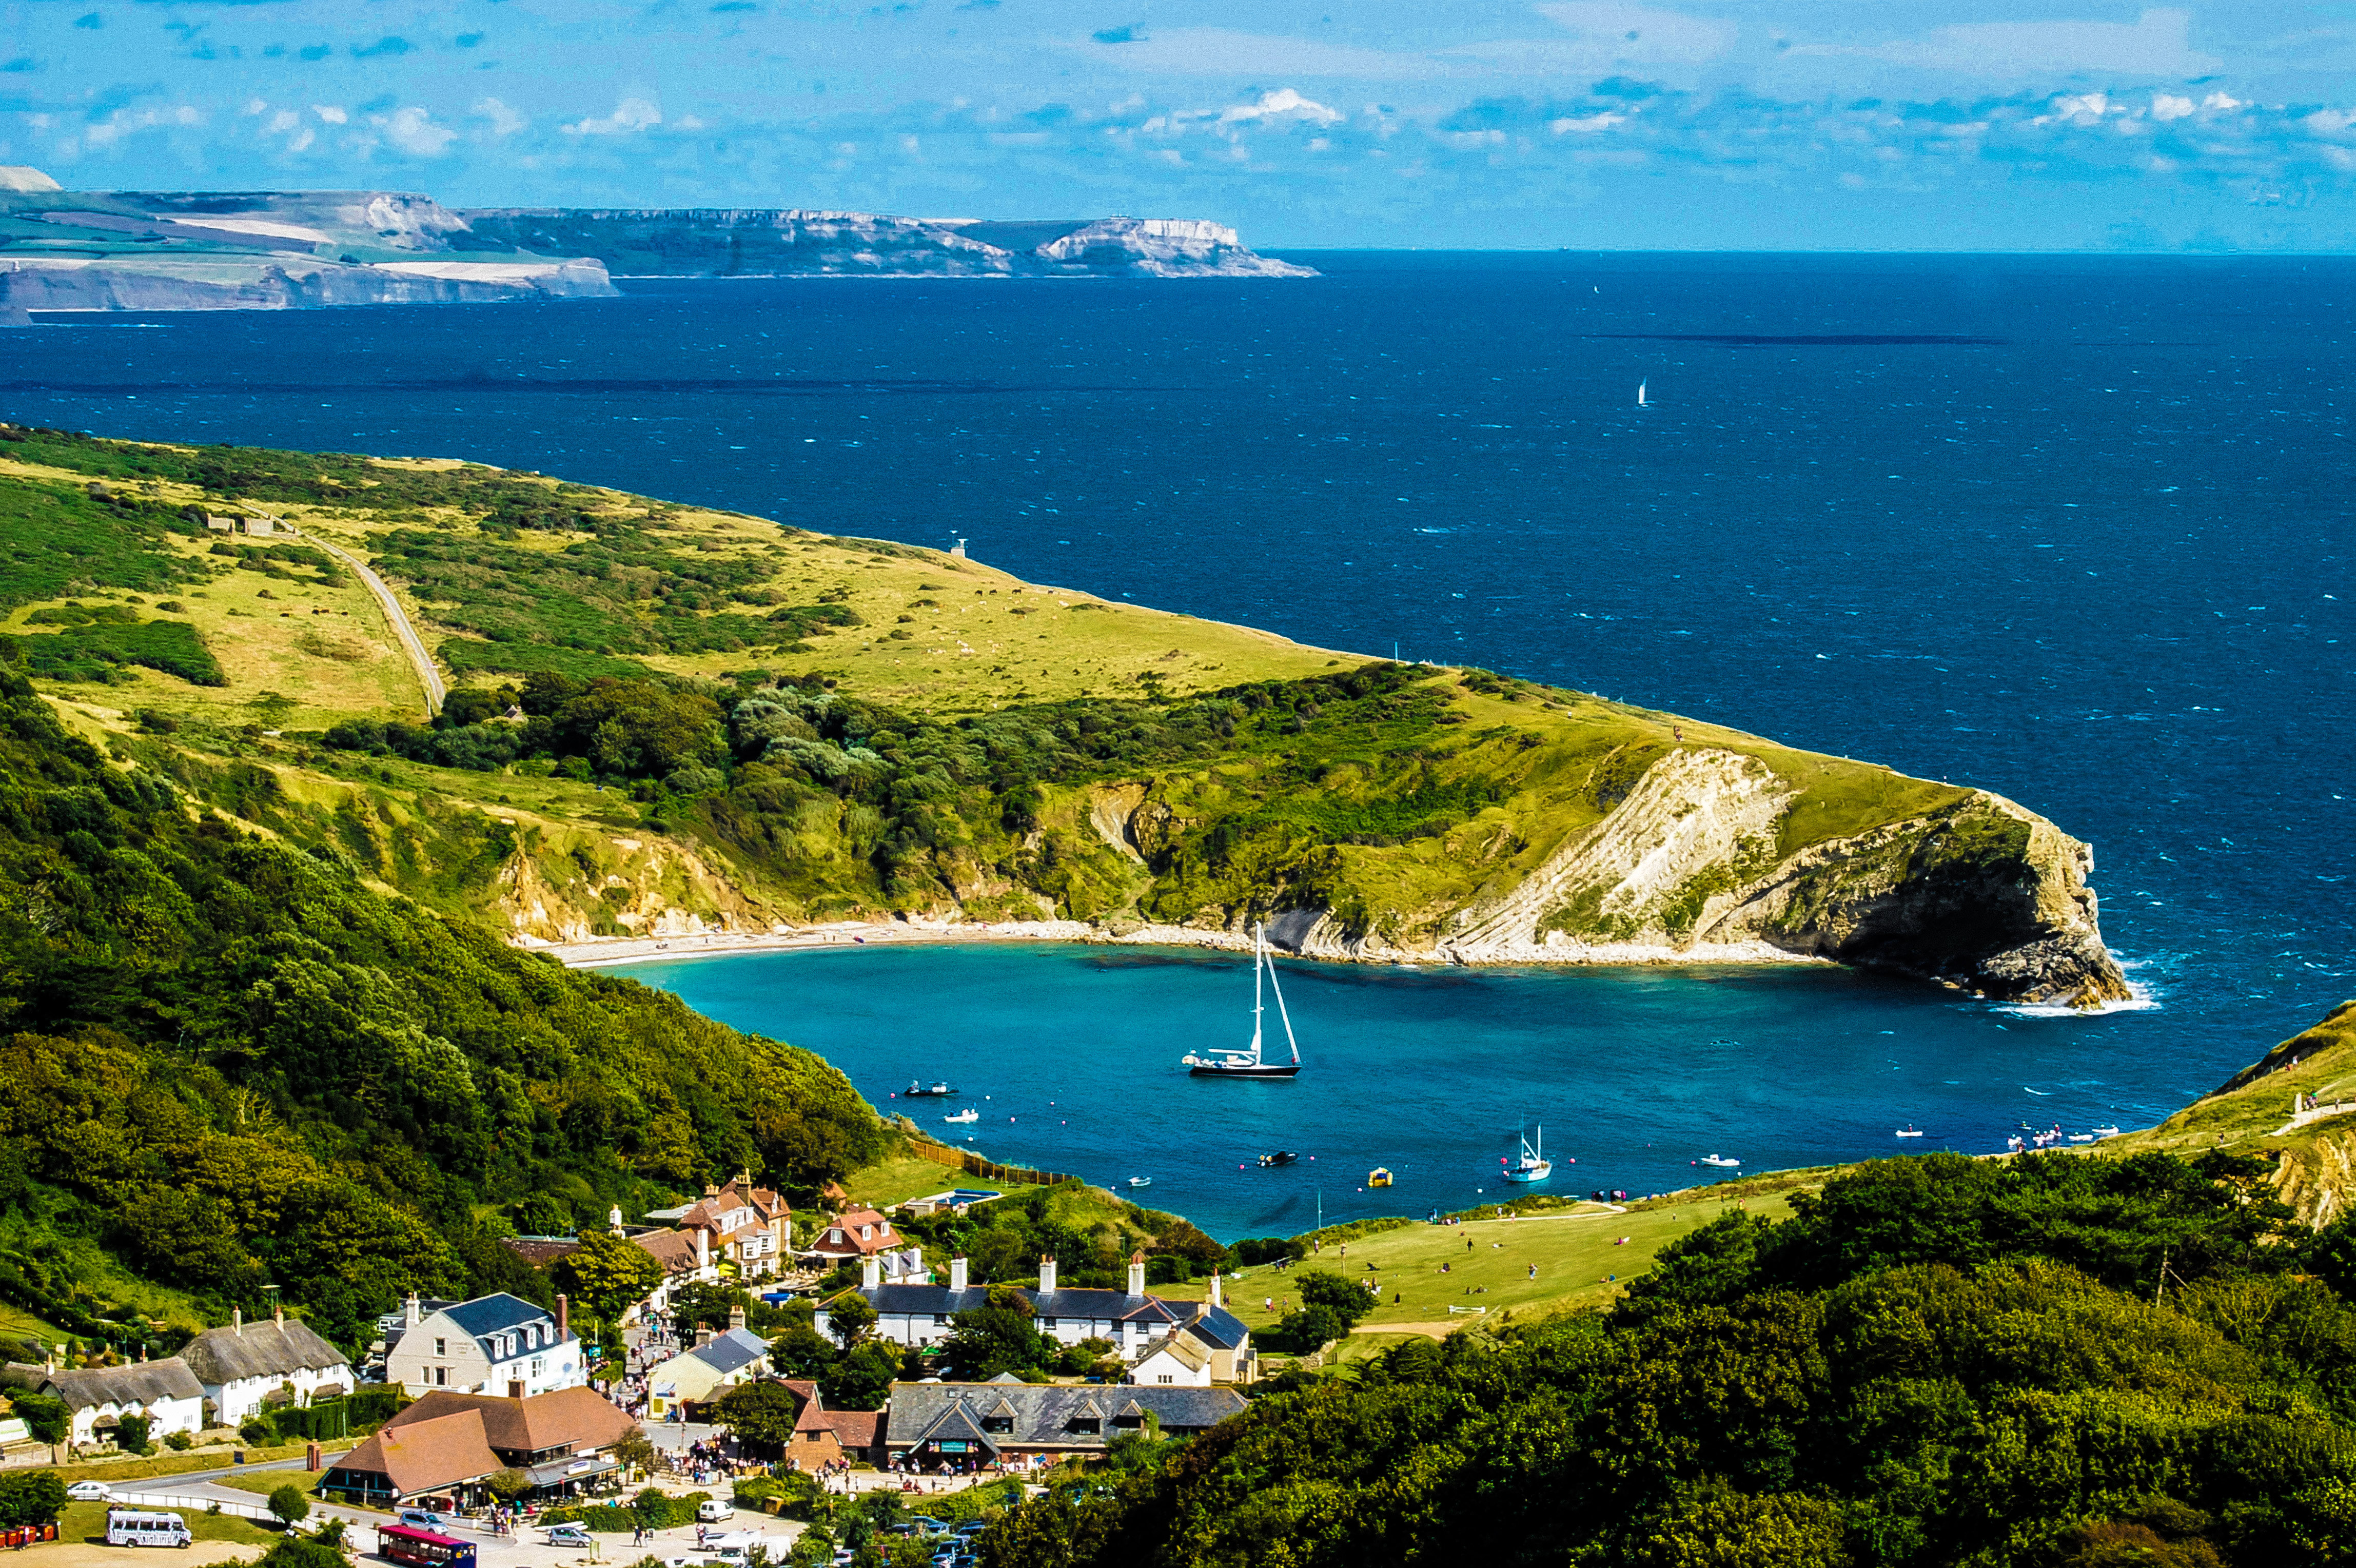
beach, landscape, sea, coast, water, ocean, horizon, mountain, cloud, boat, field, house, cloudy, hill, shore, wave, lake, building, mountain range, vacation, cliff, cove, inlet, bay, fjord, reservoir, terrain, body of water, uk, england, waves, clouds, fields, buildings, houses, boats, sail, archipelago, loch, cape, dorset, lulworth, islet, landform, aerial photography, geographical feature